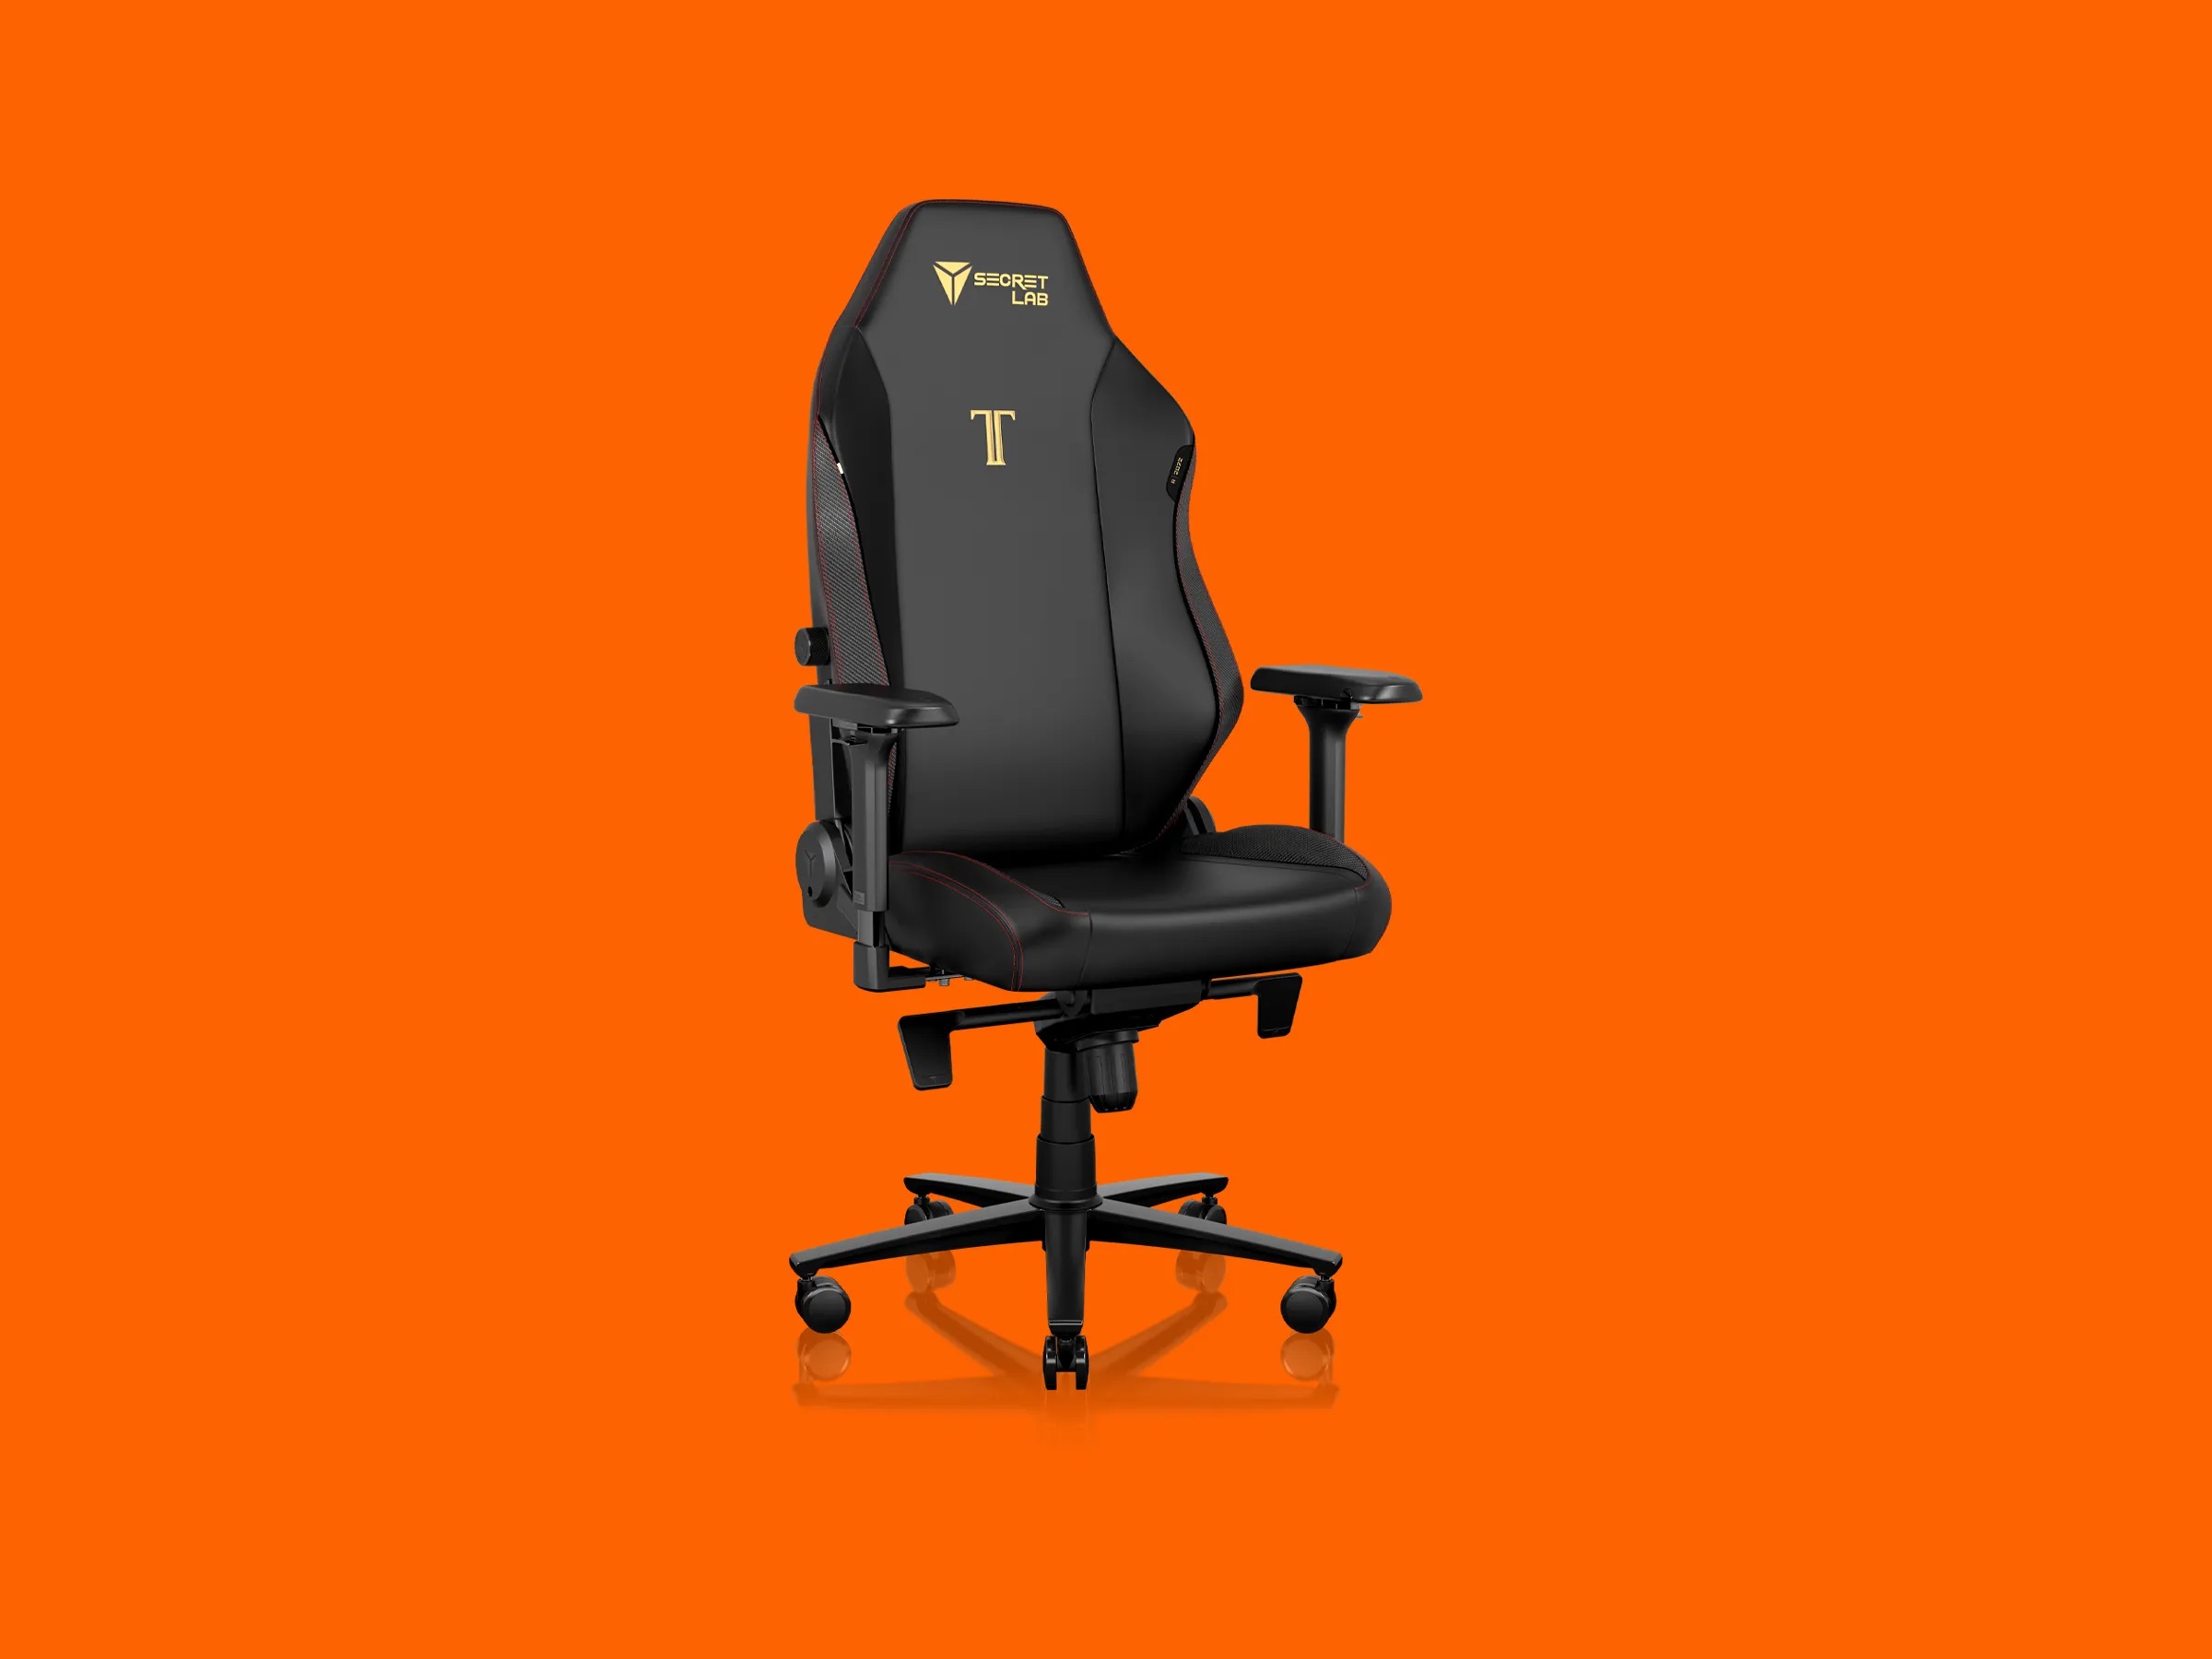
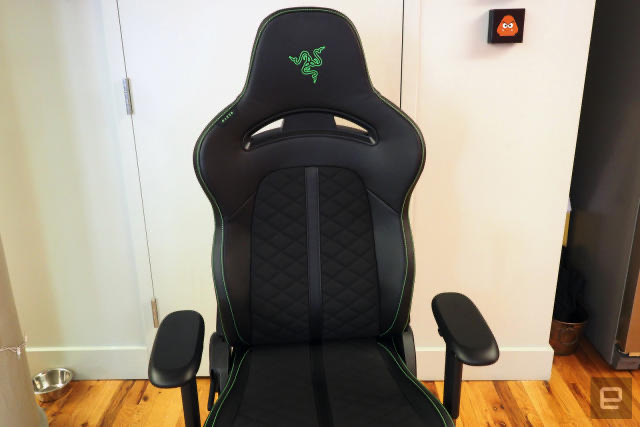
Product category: items_chair
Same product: no